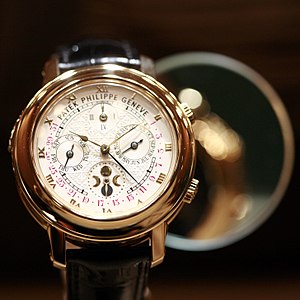
Patek Philippe & Co.
Patek Philippe ur med kalender- og månefase-funktion.
Patek Philippe er en schweizisk familieejet virksomhed, der producerer af ure. Virksomheden blev grundlagt 1851. Alle ure som Patek Phillippe har produceret siden 1839 kan spores i virksomhedens arkiver.